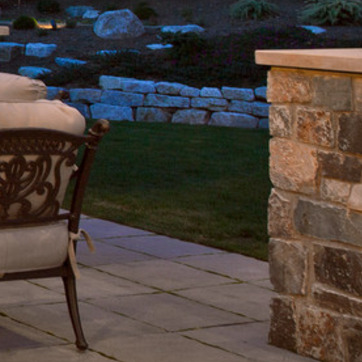
Material: foliage